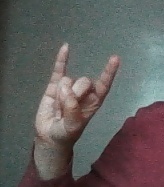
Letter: la